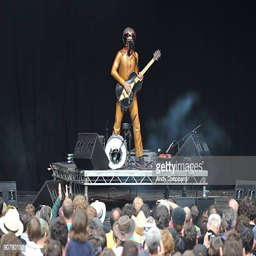
blues artist performs on stage on day